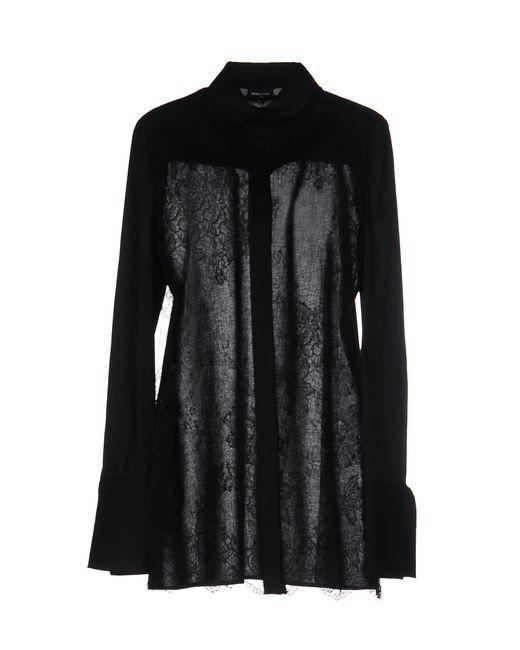
schwarze Chiffon-Bluse mit durchsichtigem Kragen, lange Ärmel